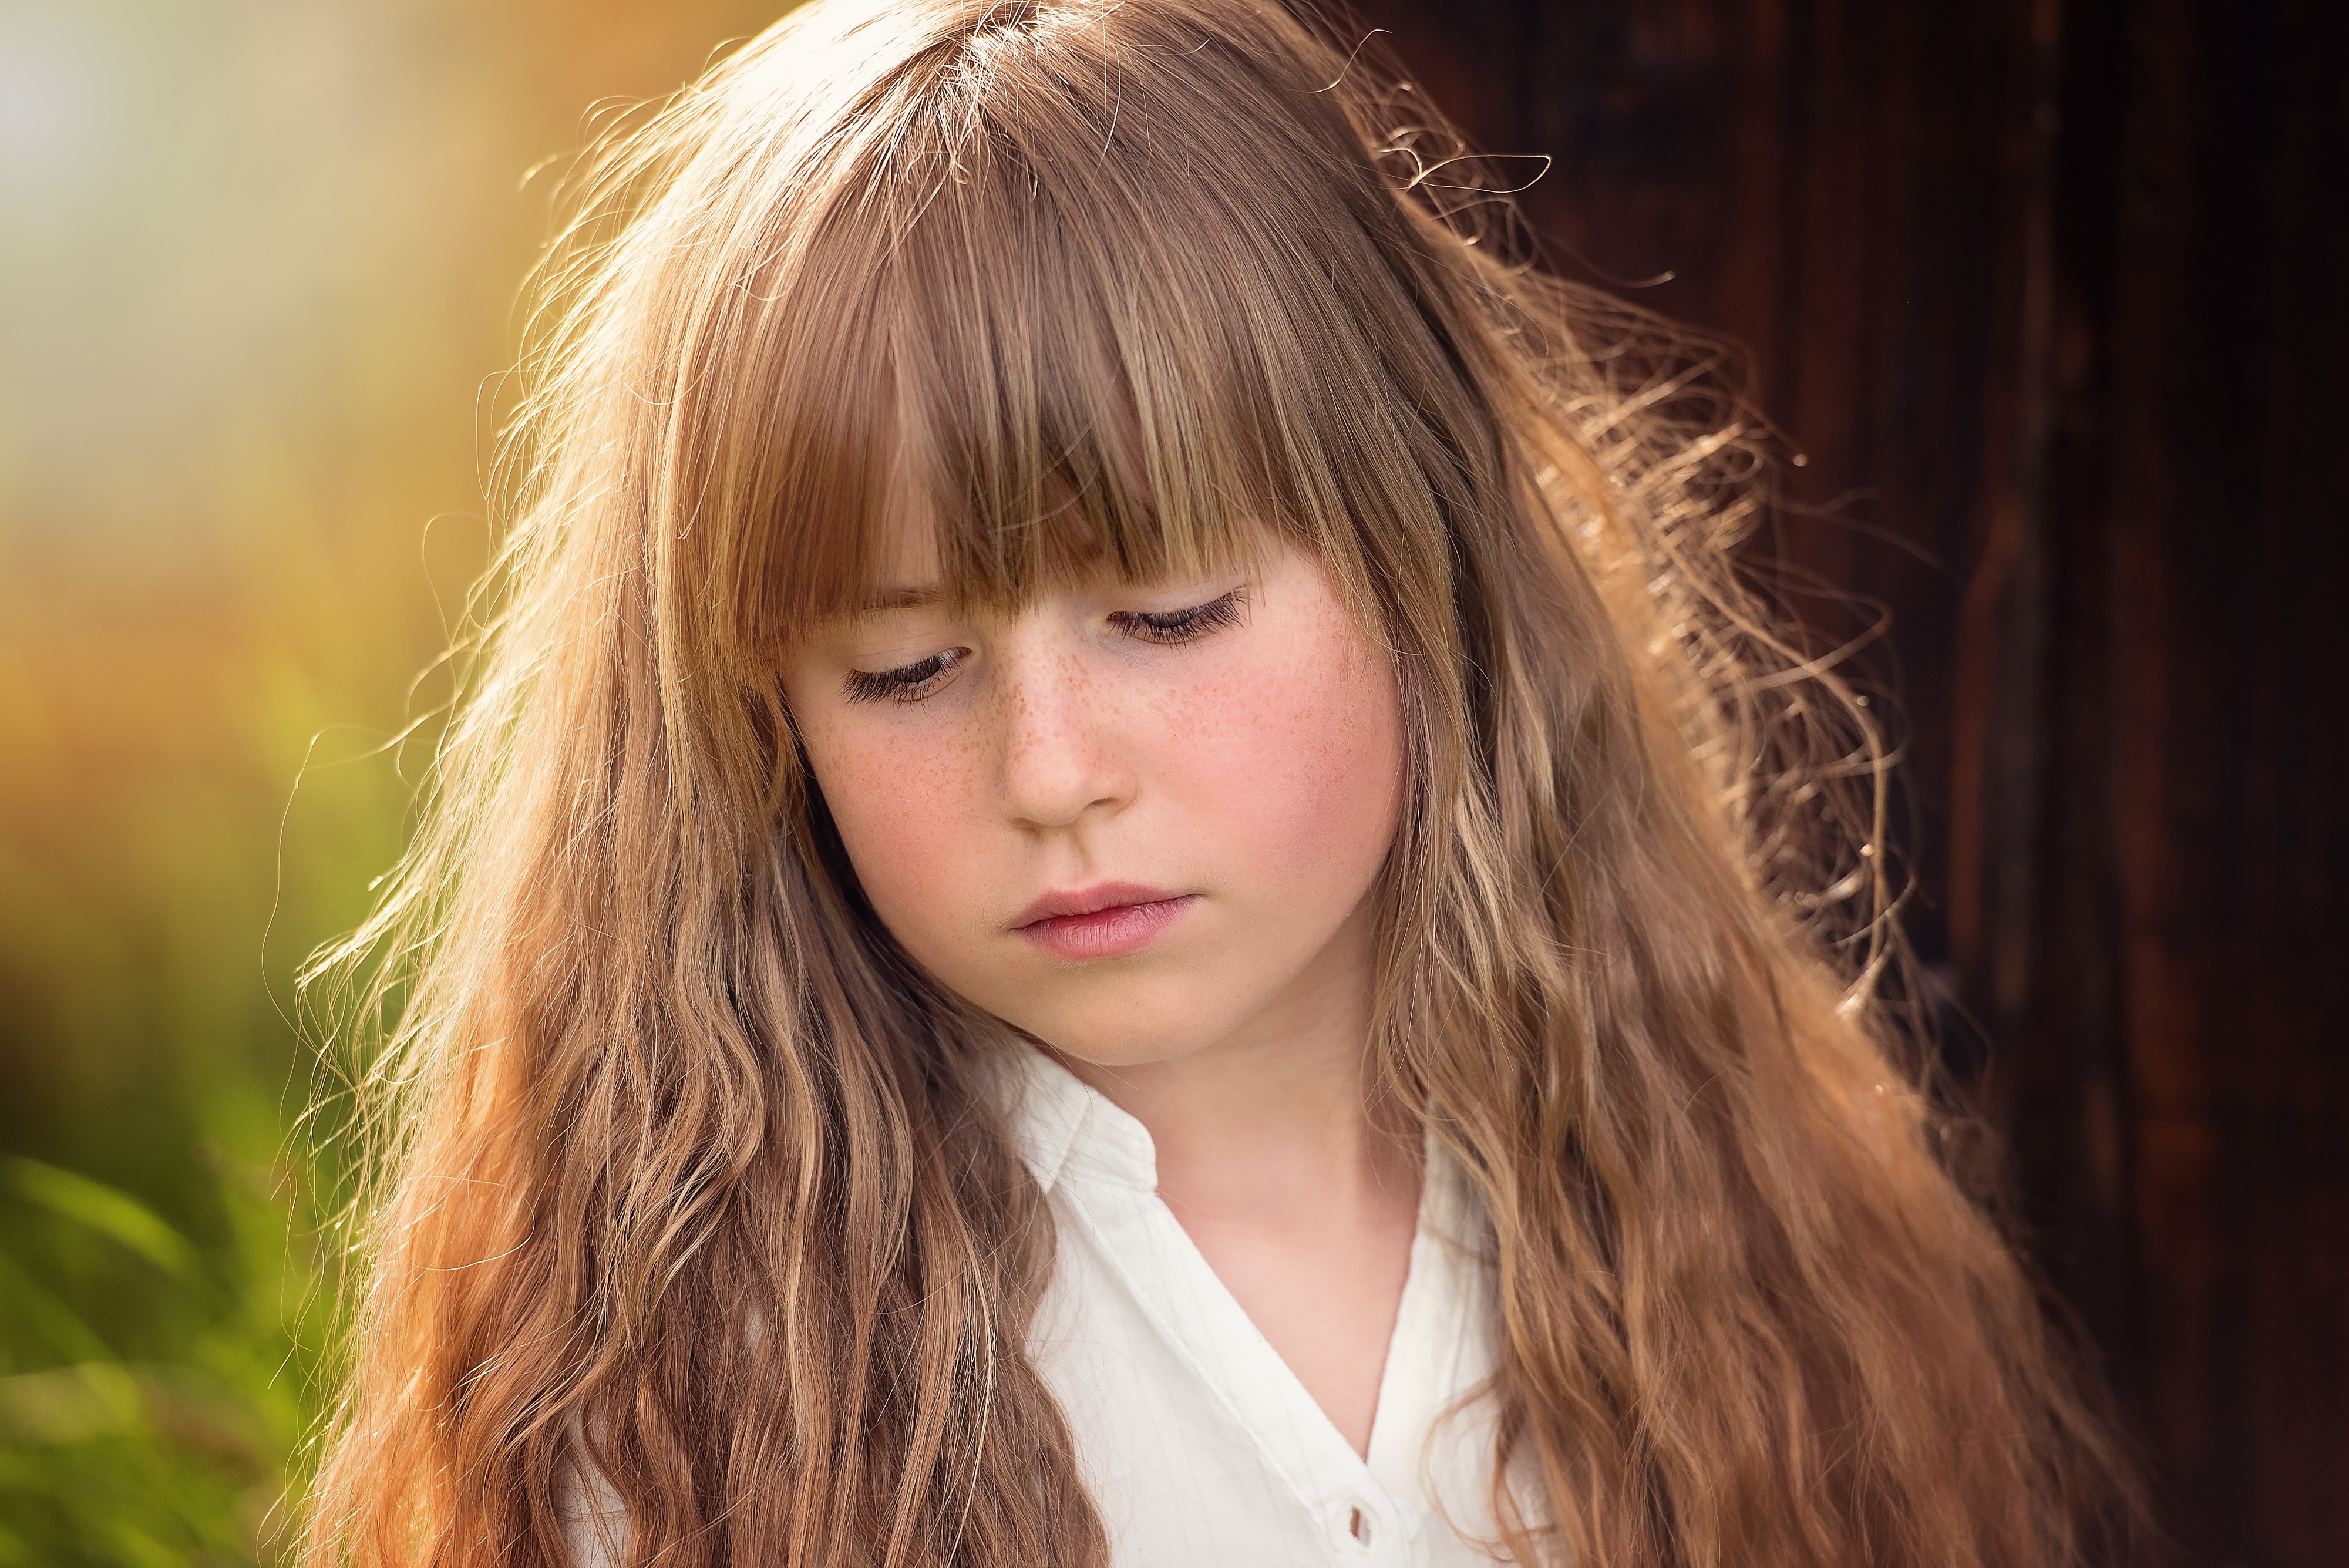
person, girl, hair, photography, female, portrait, model, human, fashion, lady, close, lighting, hairstyle, long hair, close up, face, nose, eye, skin, beauty, blond, out, photo shoot, brown hair, bangs, portrait photography, hair coloring, supermodel, human hair color, layered hair